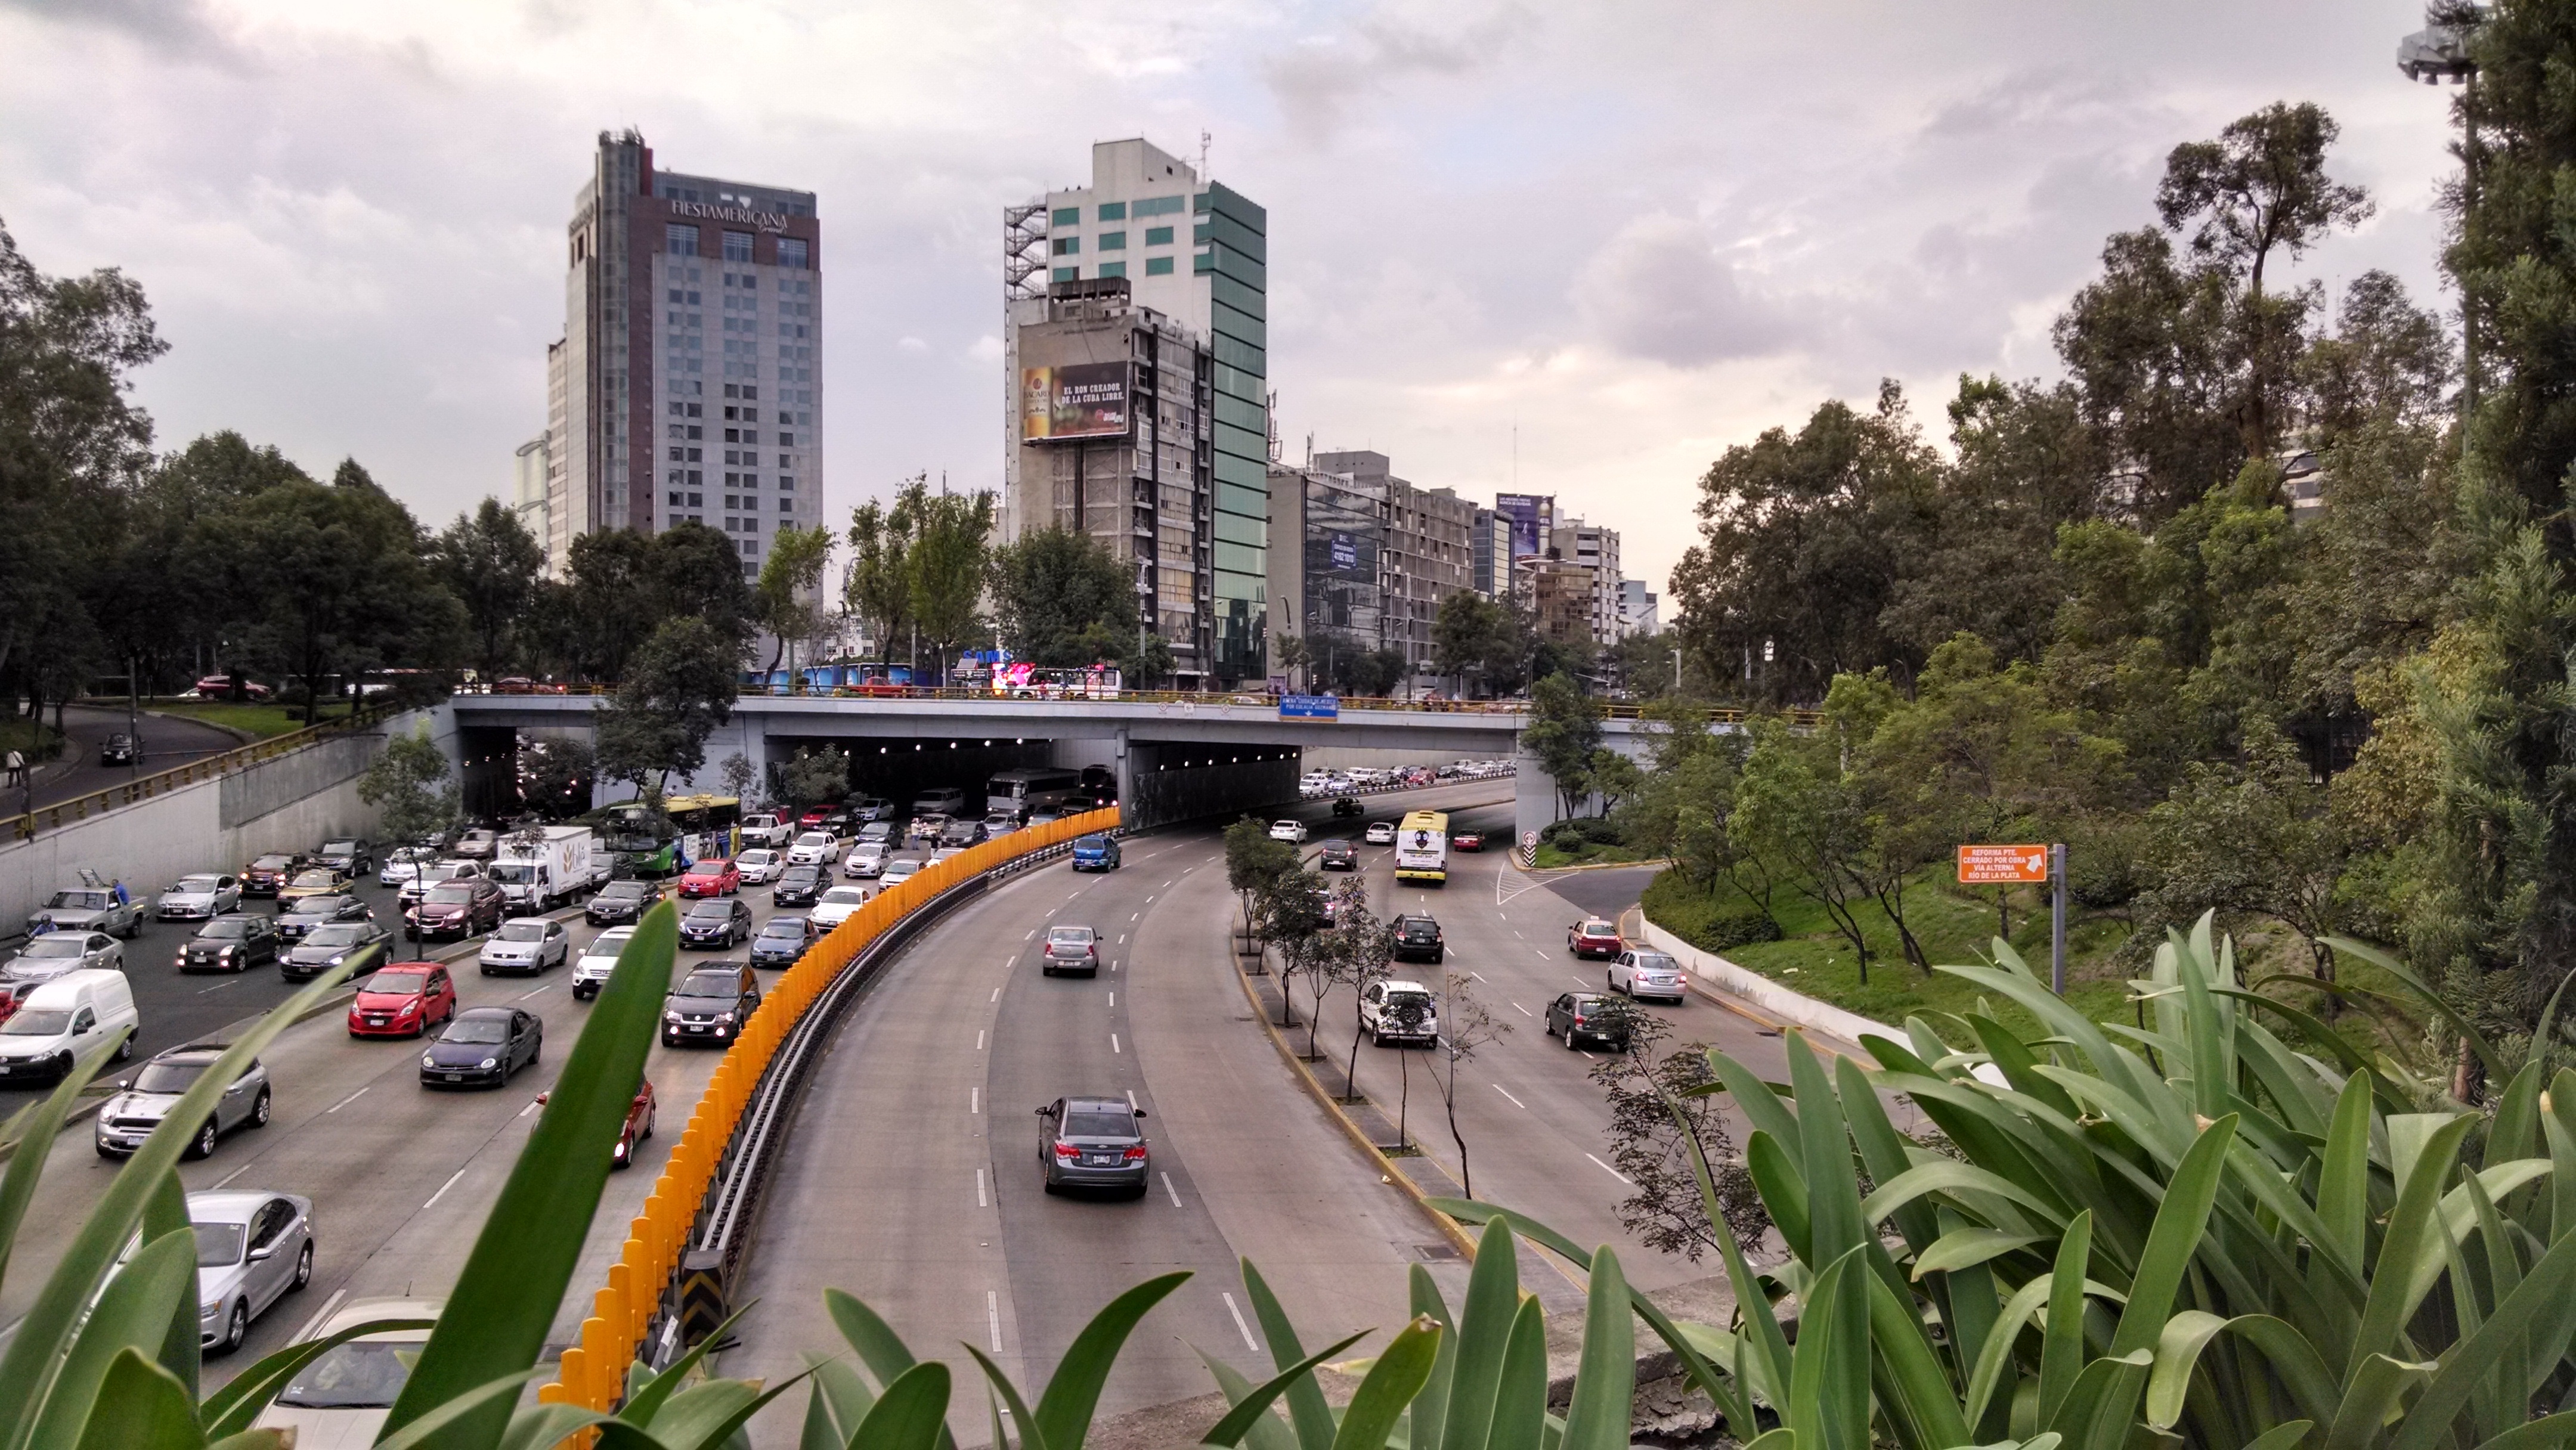
road, traffic, highway, city, cityscape, downtown, transit, transport, suburb, waterway, public transport, buildings, mexico, cars, reform, neighbourhood, mexico city, federal district, chapultepec, urban area, residential area, human settlement, metropolitan area, paseo de la reforma, internal circuit